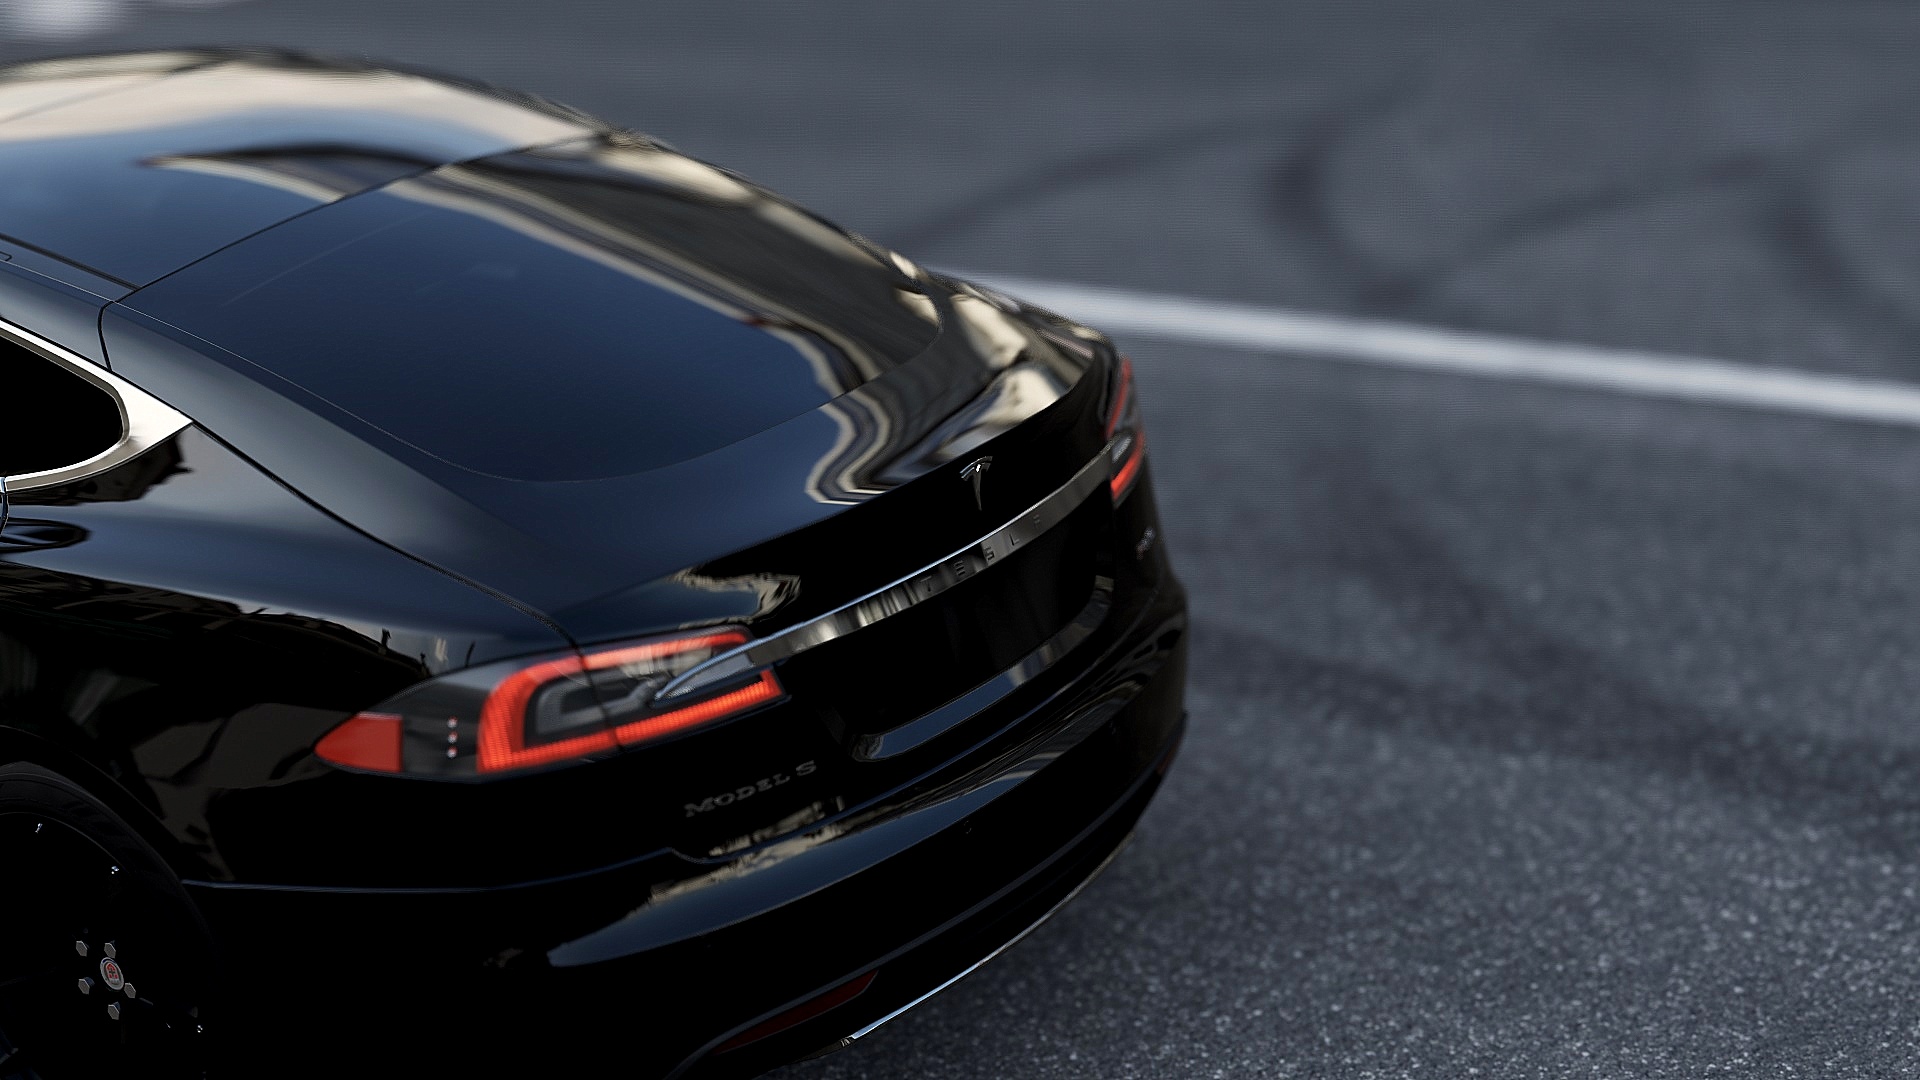
car, wheel, vehicle, sports car, supercar, sedan, concept car, land vehicle, automobile make, automotive design, luxury vehicle, performance car, executive car, aston martin dbs, aston martin dbs v12